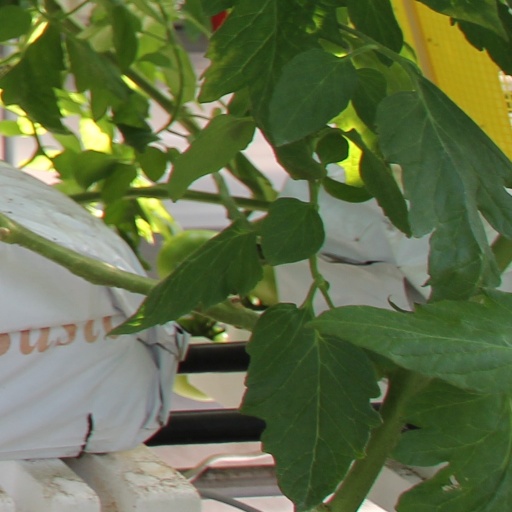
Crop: tomato